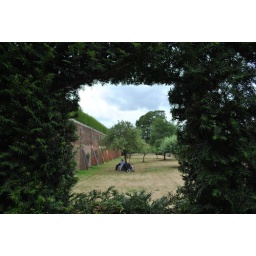
A window in the forest